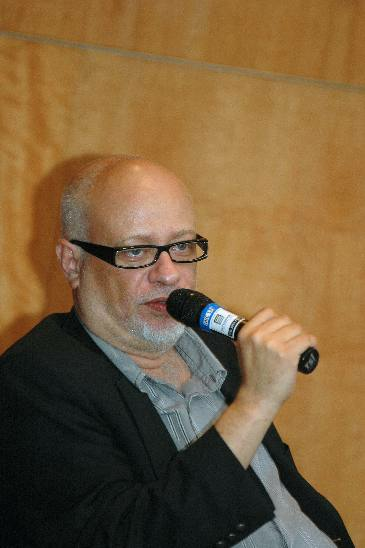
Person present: Yes